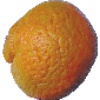
Label: Mandarine 1